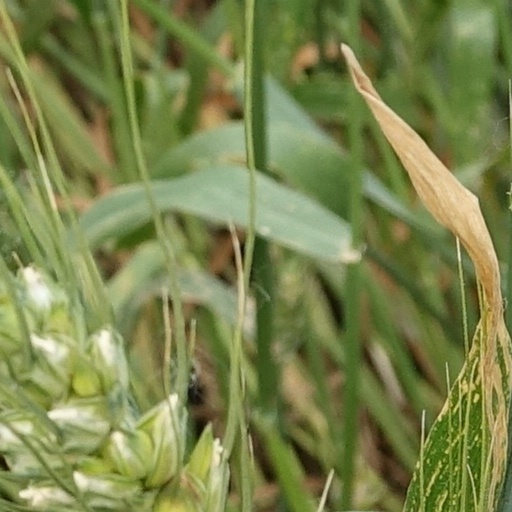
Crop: wheat